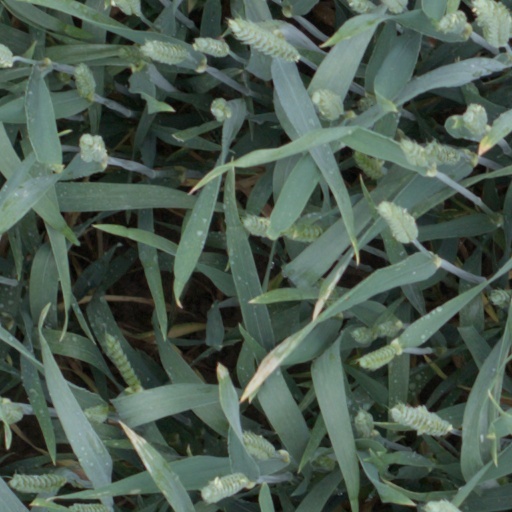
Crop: wheat